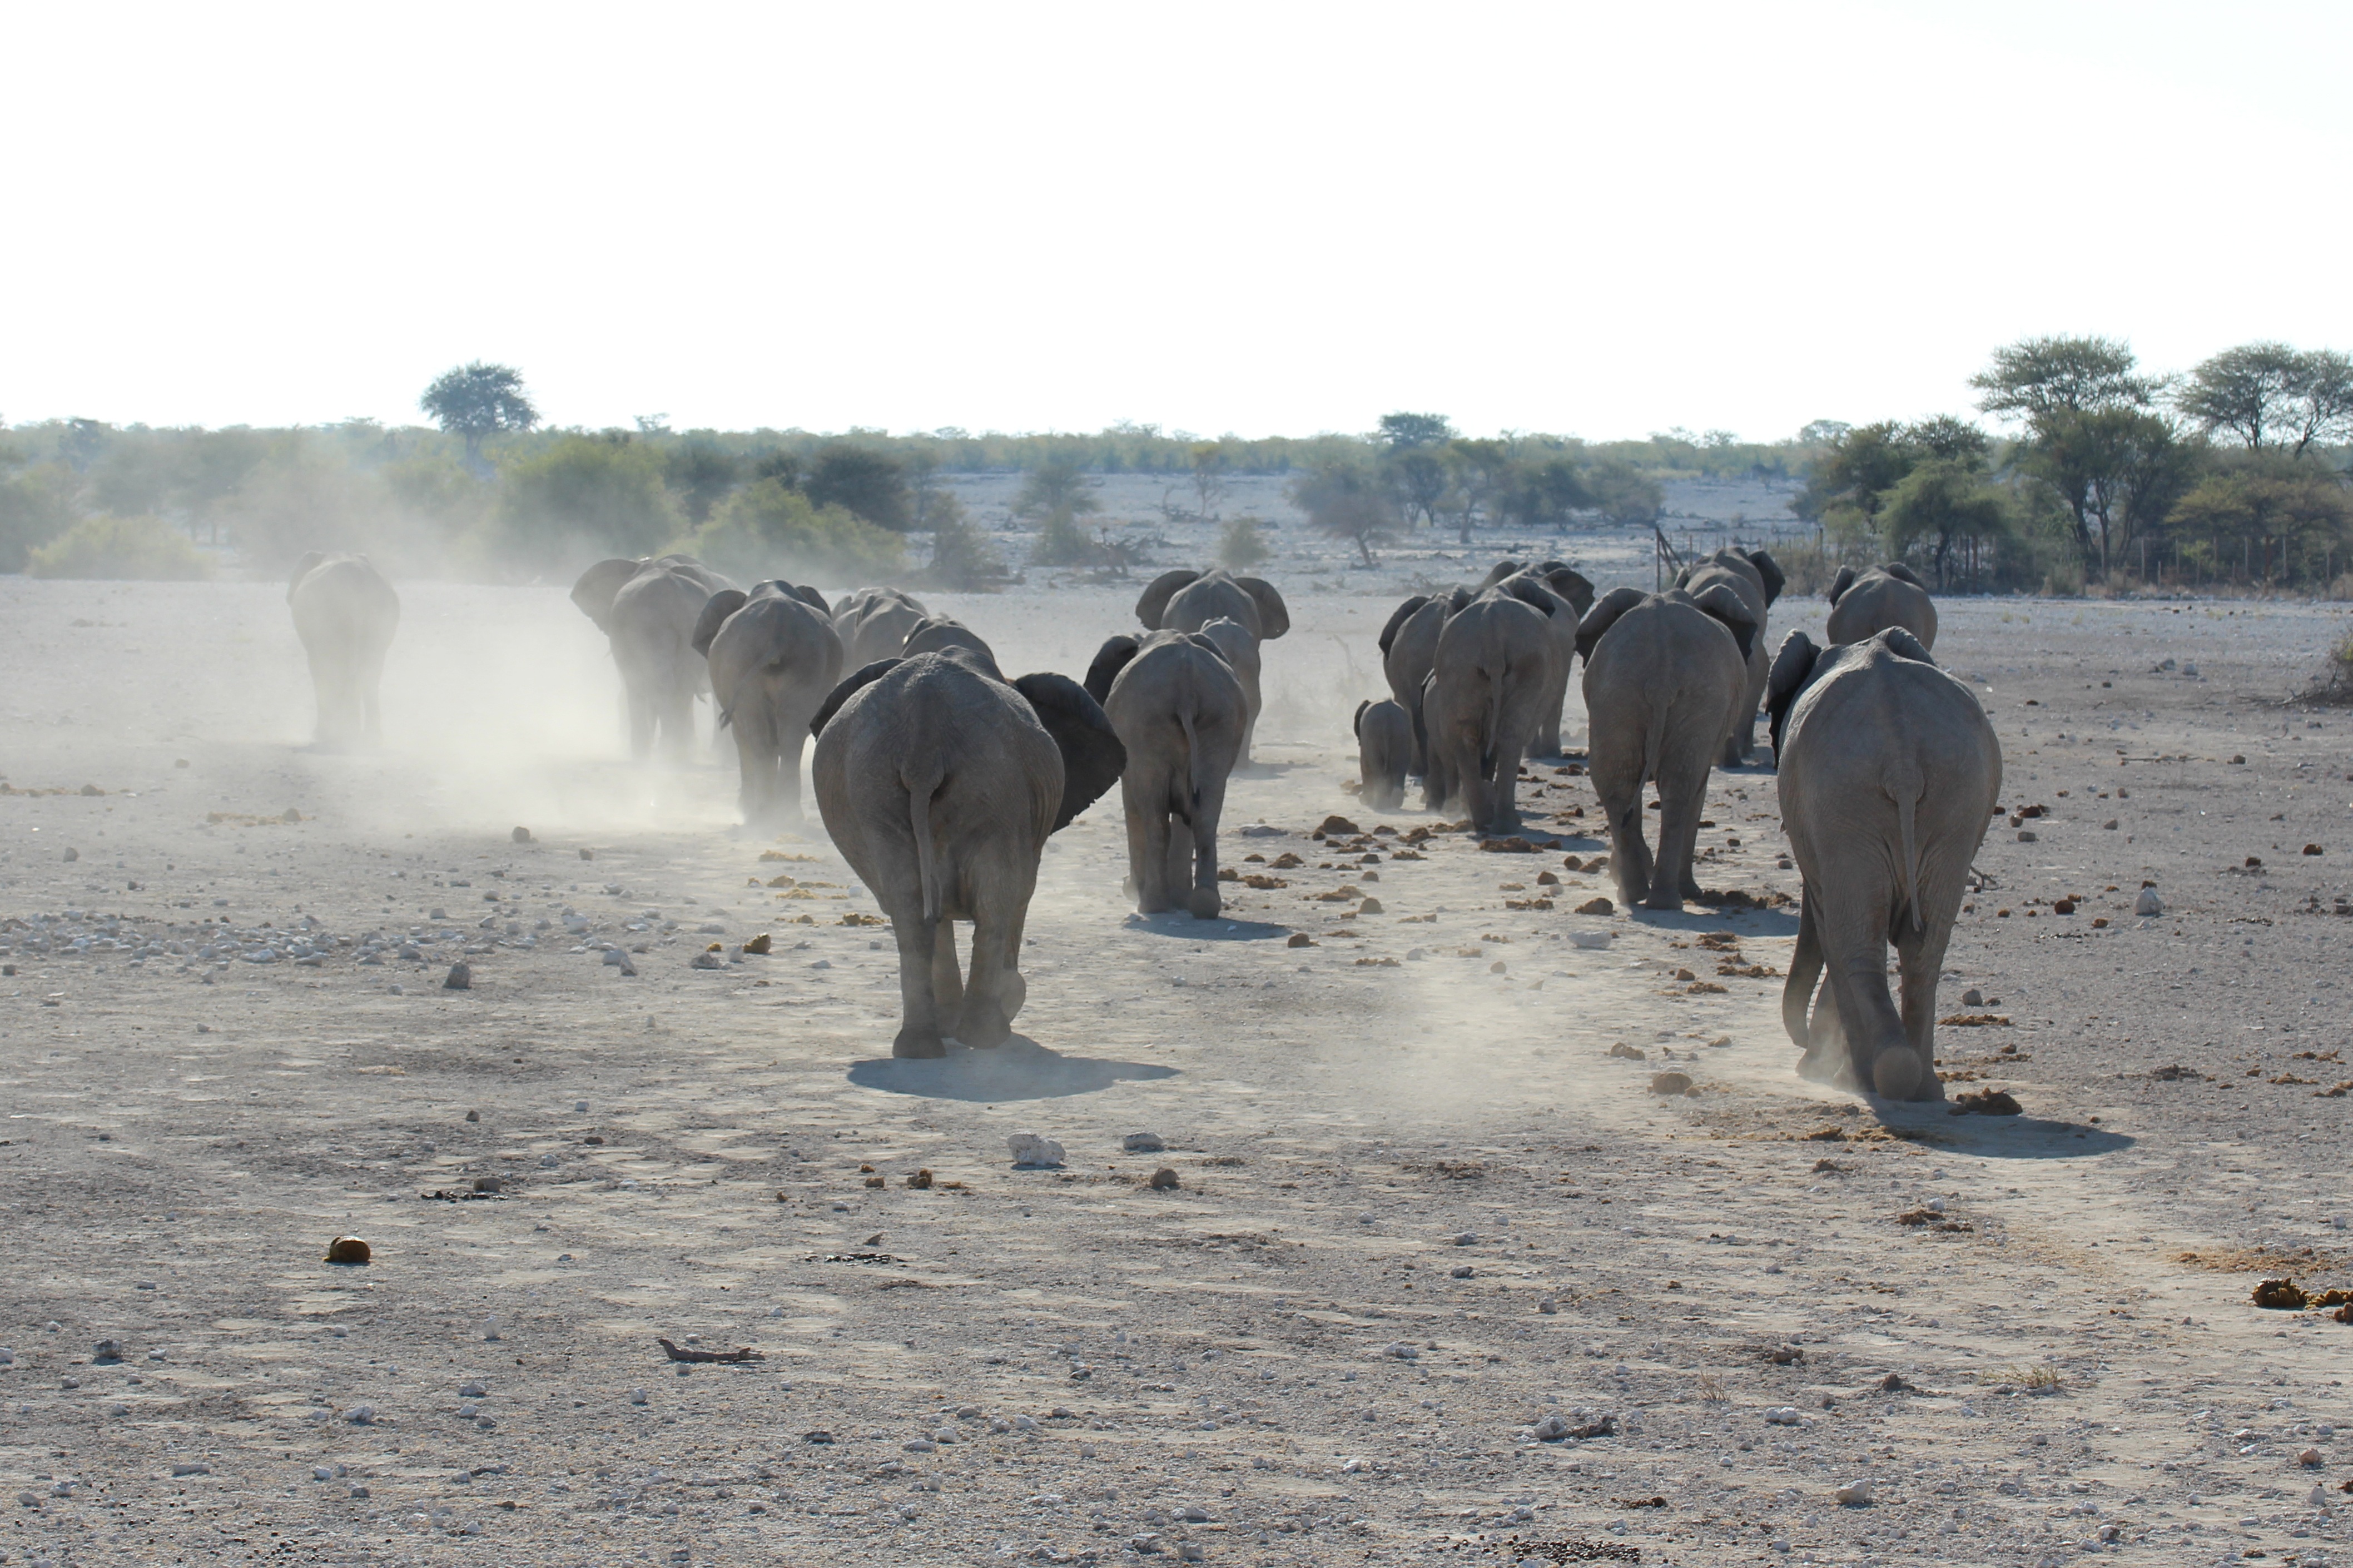
nature, wilderness, flock, wildlife, herd, horse, africa, dust, mammal, national park, elephant, savannah, african, animal world, safari, rear, caravan, namibia, african bush elephant, big five, etosha, horse like mammal, mustang horse, elephants and mammoths, etosha national park